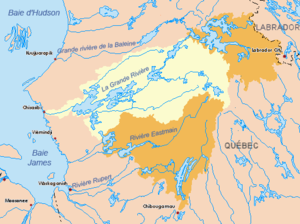
Le bassin versant de La Grande Rivière. En orange, les deux grandes dérivations réalisées dans le cadre du projet de la Baie James. Au nord-est, les travaux de dérivation de la rivière Caniapiscau
Le détournement Caniapiscau-Laforge désigne un parcours des eaux de 230 km entre la sortie de l'aménagement de Brisay et l'émissaire du réservoir La Grande-4, dans le nord du Québec. Il a été réalisé entre 1976 et 1983 pour le compte d'Hydro-Québec par sa filiale, la Société d'énergie de la Baie James, dans le cadre des travaux de la première phase du Projet de la Baie-James
L'aménagement Robert-Bourassa est un complexe hydroélectrique sur la Grande Rivière, un fleuve de la Jamésie, dans le Nord-du-Québec. Construit en deux étapes dans le cadre du projet de la Baie-James, entre 1973 et 1992, l'aménagement comprend un réservoir, un barrage principal, 29 digues, un évacuateur de crues et deux centrales hydroélectriques. Les centrales Robert-Bourassa et La Grande-2-A ont une puissance installée totale de 7 722 MW. Il est situé à 5 km de la localité de Radisson, au Québec.